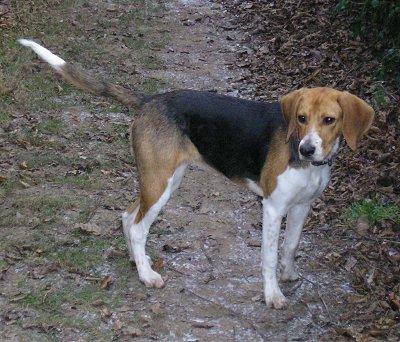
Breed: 276-n000113-beagle